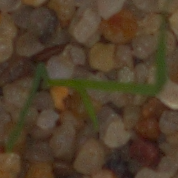
Label: loose_silkybent